Locomotive No. 1

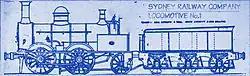
Drawing General Arrangement

Locomotive No. 1 is the only locomotive designed by James McConnell to have been preserved. McConnell was the Locomotive Superintendent of the London and North Western Railway (LNWR) Southern Division at Wolverton railway works and the Sydney Railway Company's Consulting Engineer at the time of the railway order.